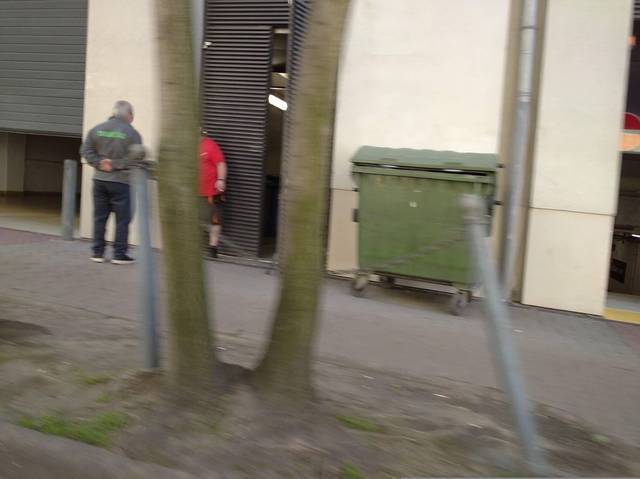
Region: Hungary
Coordinates: 47.525, 19.066